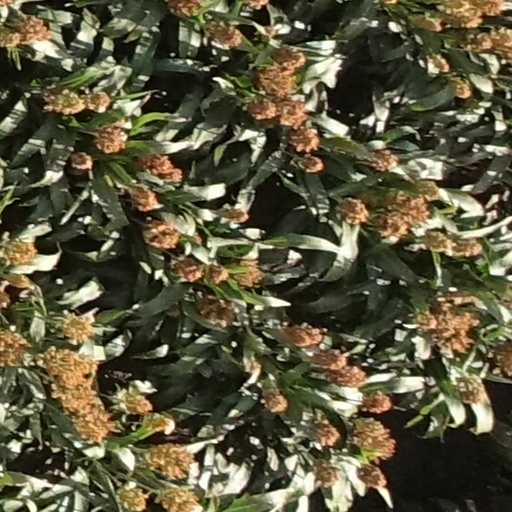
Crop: sorghum